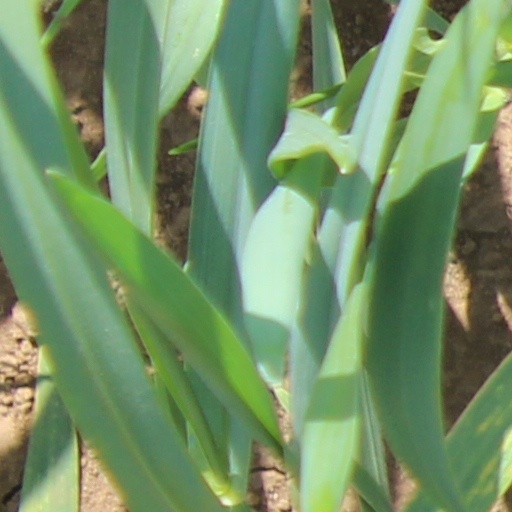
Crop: wheat